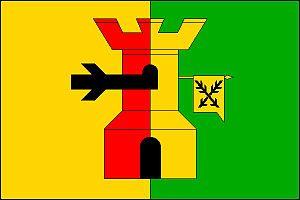
Vrchovany est une commune du district de Česká Lípa, dans la région de Liberec, en Tchéquie. Sa population s'élevait à 106 habitants en 2018.